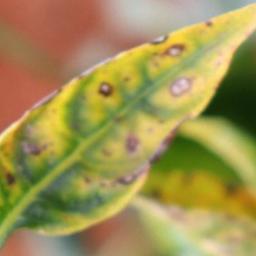
Label: nutritional